1967–68 ABA season

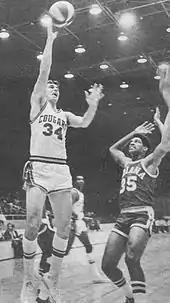
Doug Moe (left) of the New Orleans Buccaneers won the ABA scoring title.

The Oakland Oaks defeated the Anaheim Amigos by a score of 134–129 in the league's inaugural game in front of 4,828 fans at the Oakland Arena on October 13, 1967. Oakland's Andy Anderson was the high scorer with 33 points and Les Selvage hit four three-point field goals.